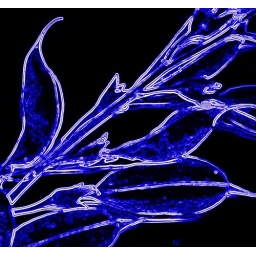
False Indigo. Flowering in the Spring. Seed pods green in summer months. turning black in late summer and autumn